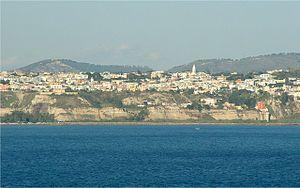
Monte di Procida est une commune italienne de la ville métropolitaine de Naples dans la région Campanie en Italie.